The Kirlian Witness

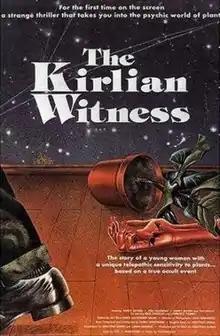

The Kirlian Witness is a 1979 American thriller/supernatural film written and directed by Jonathan Sarno. The film stars Nancy Snyder, Nancy Boykin, Joel Colodner, Ted Le Plat, Lawrence Tierney and Maia Danziger. The film was released on June 6, 1979, by Paramount Pictures.